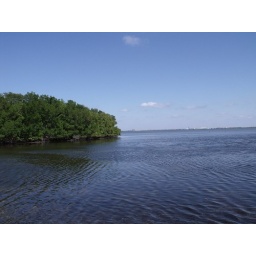
the living planet is green and blue and filled with a great diversity of life in the water, the mud and the sky